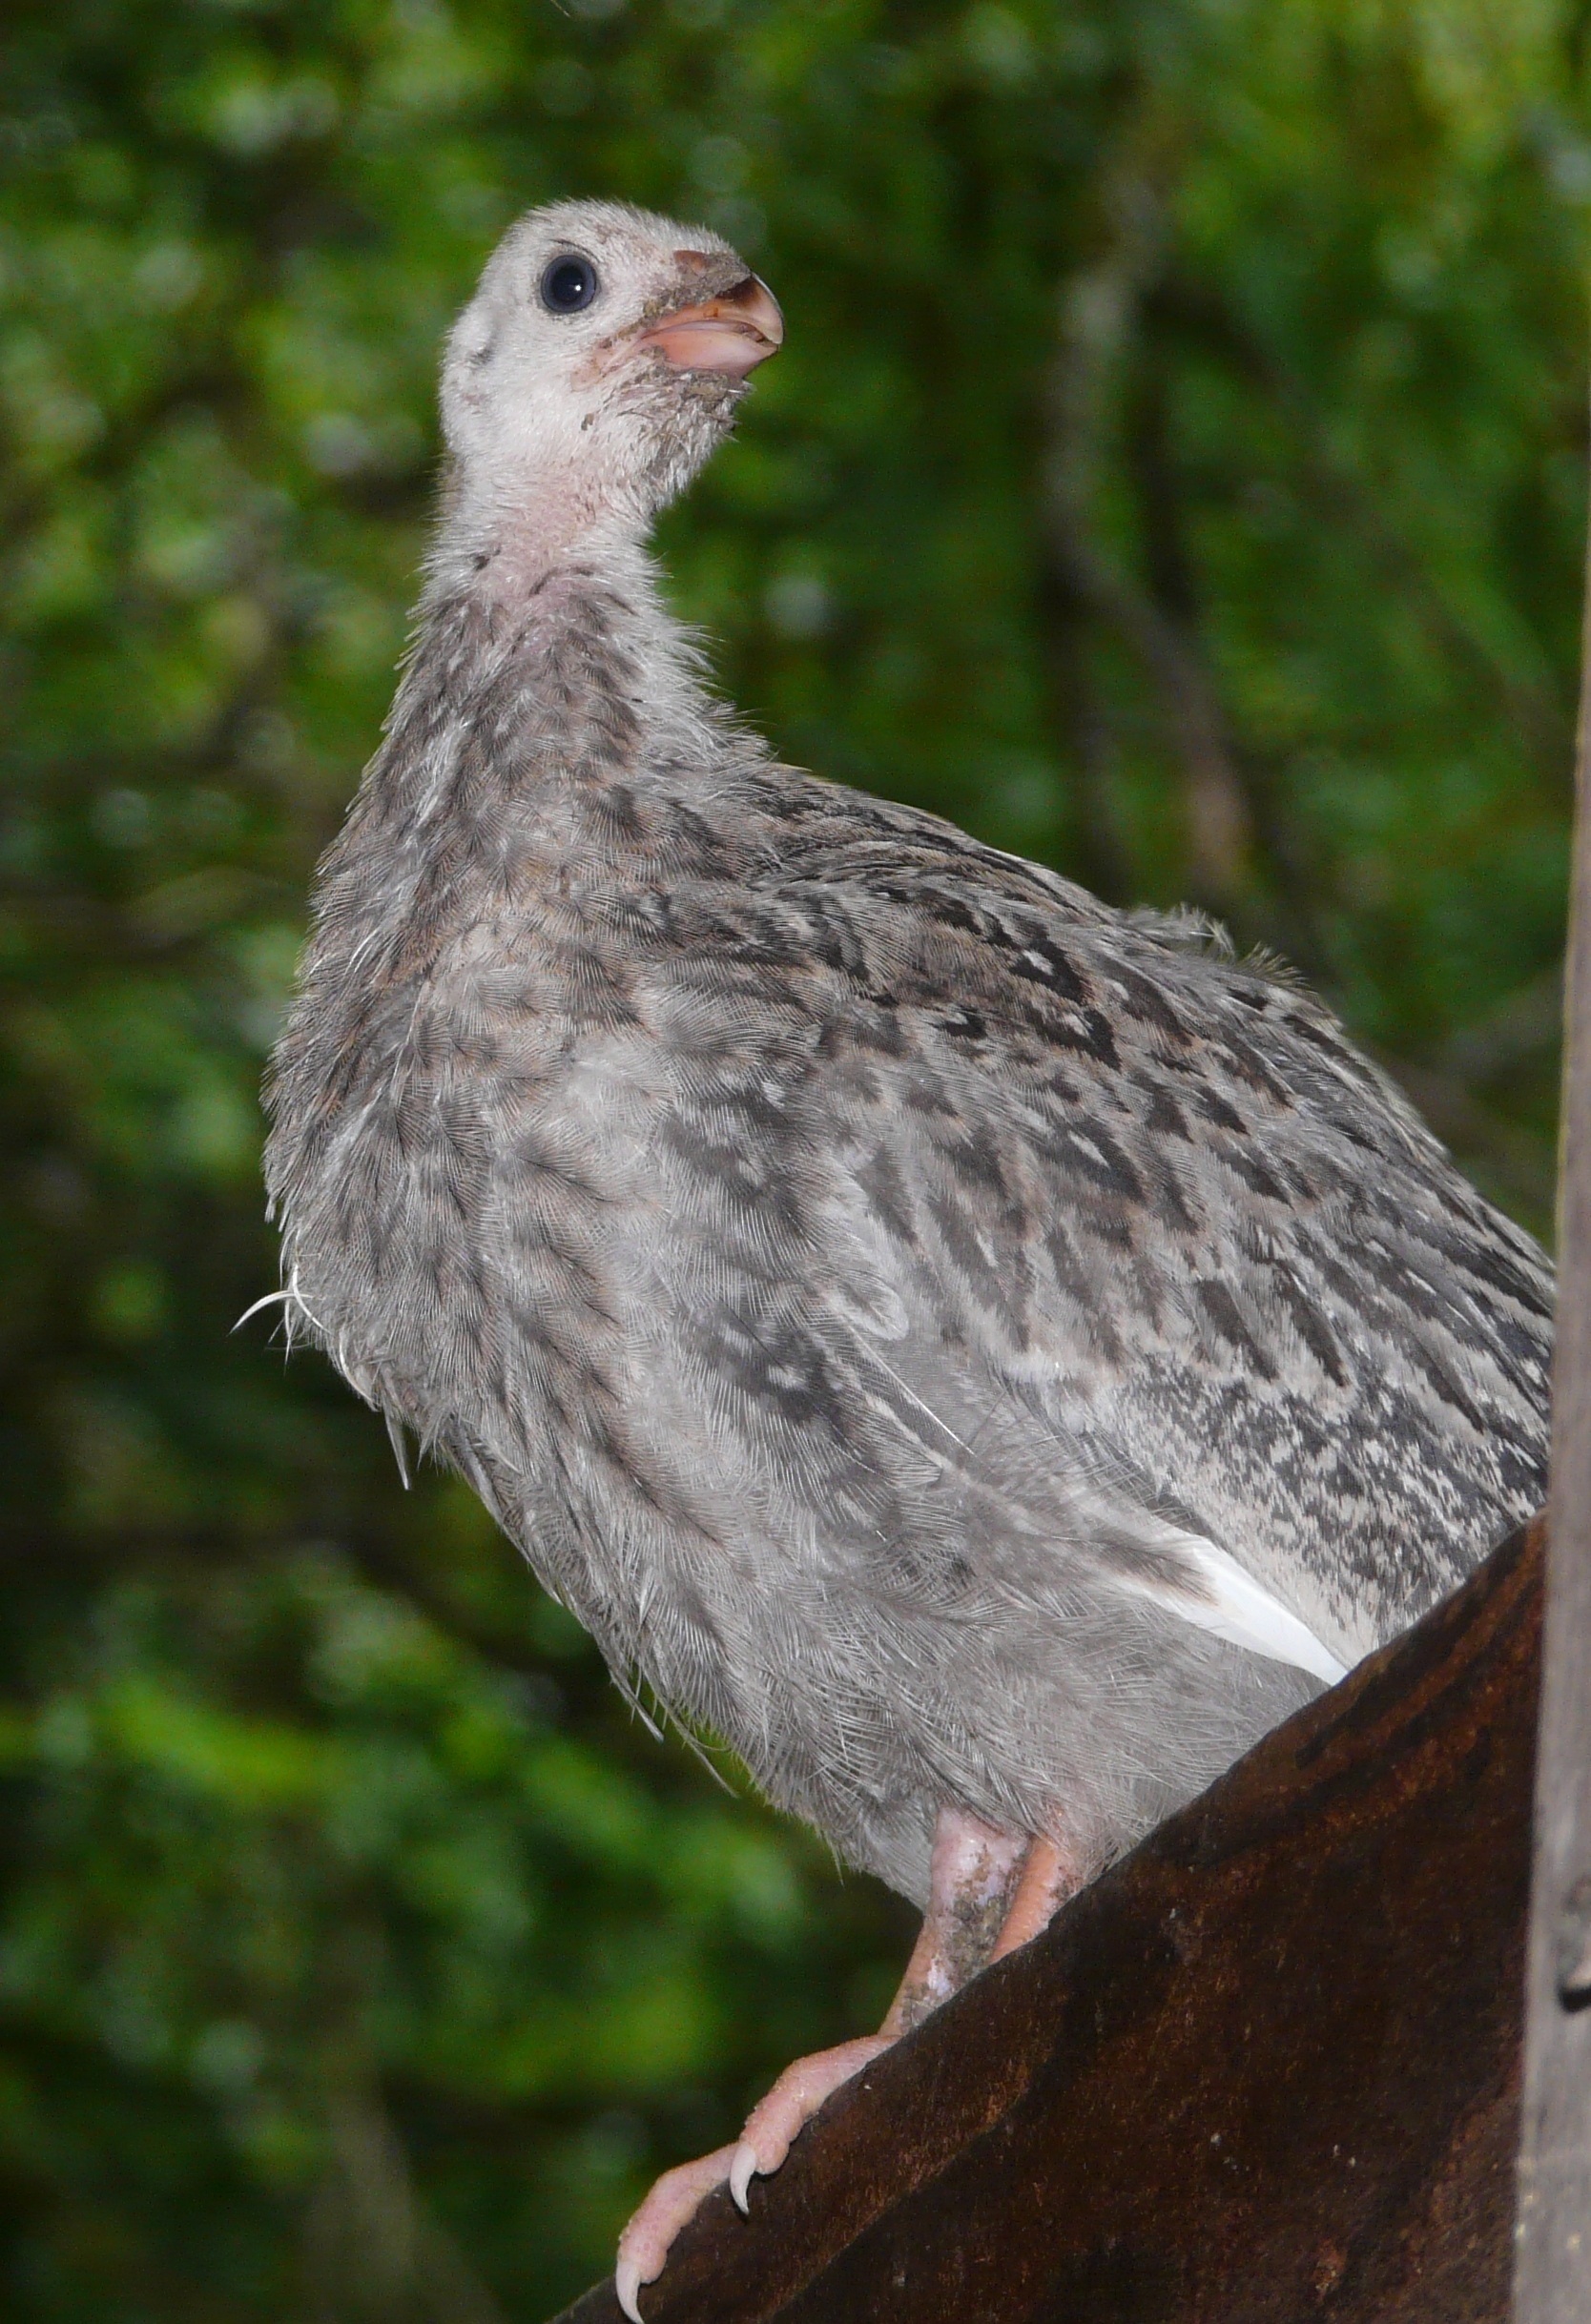
bird, wildlife, beak, fauna, vertebrate, guinea fowl, guineahen, guinea keet